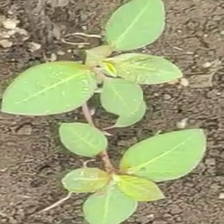
Weed species: Moti_dudhi(Euphorbia_geneculata_L)